Theresa Meikle

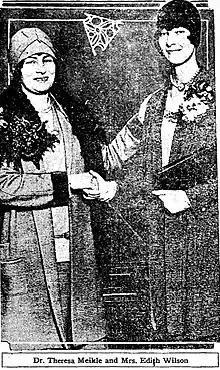
Theresa Meikle and Edith Wilson

Theresa Meikle (August 4, 1893 – August 7, 1967) was an American judge based out of San Francisco County Superior Court. In 1955, she was elected to the post of presiding judge of that court and became the first woman elected to such a position in any major American city.